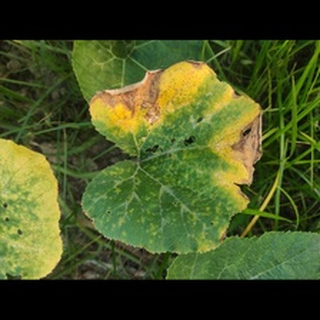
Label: pumpkin_downy_mildew